Sean O'Keefe

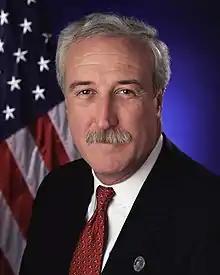
Official portrait, 2001

Sean Charles O'Keefe (born January 27, 1956) is a university professor at Syracuse University Maxwell School, former chairman of Airbus Group, Inc., former Secretary of the Navy, former Administrator of NASA, and former chancellor of Louisiana State University (LSU). He is a former member of the board of directors of DuPont.